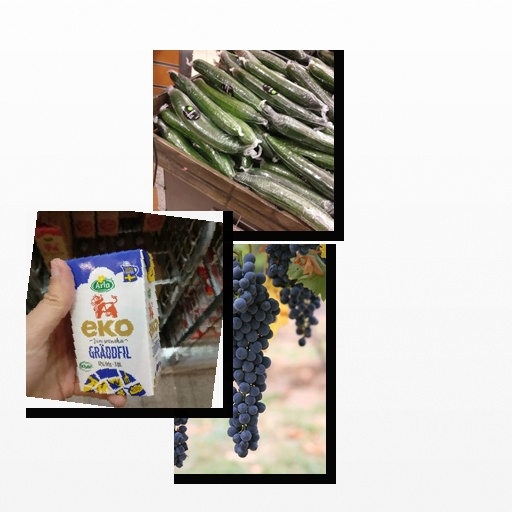
Food items: sour_cream, cucumber, grapes